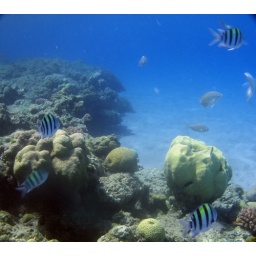
Fish swimming in a reef off Taba Heights beach in Egypt